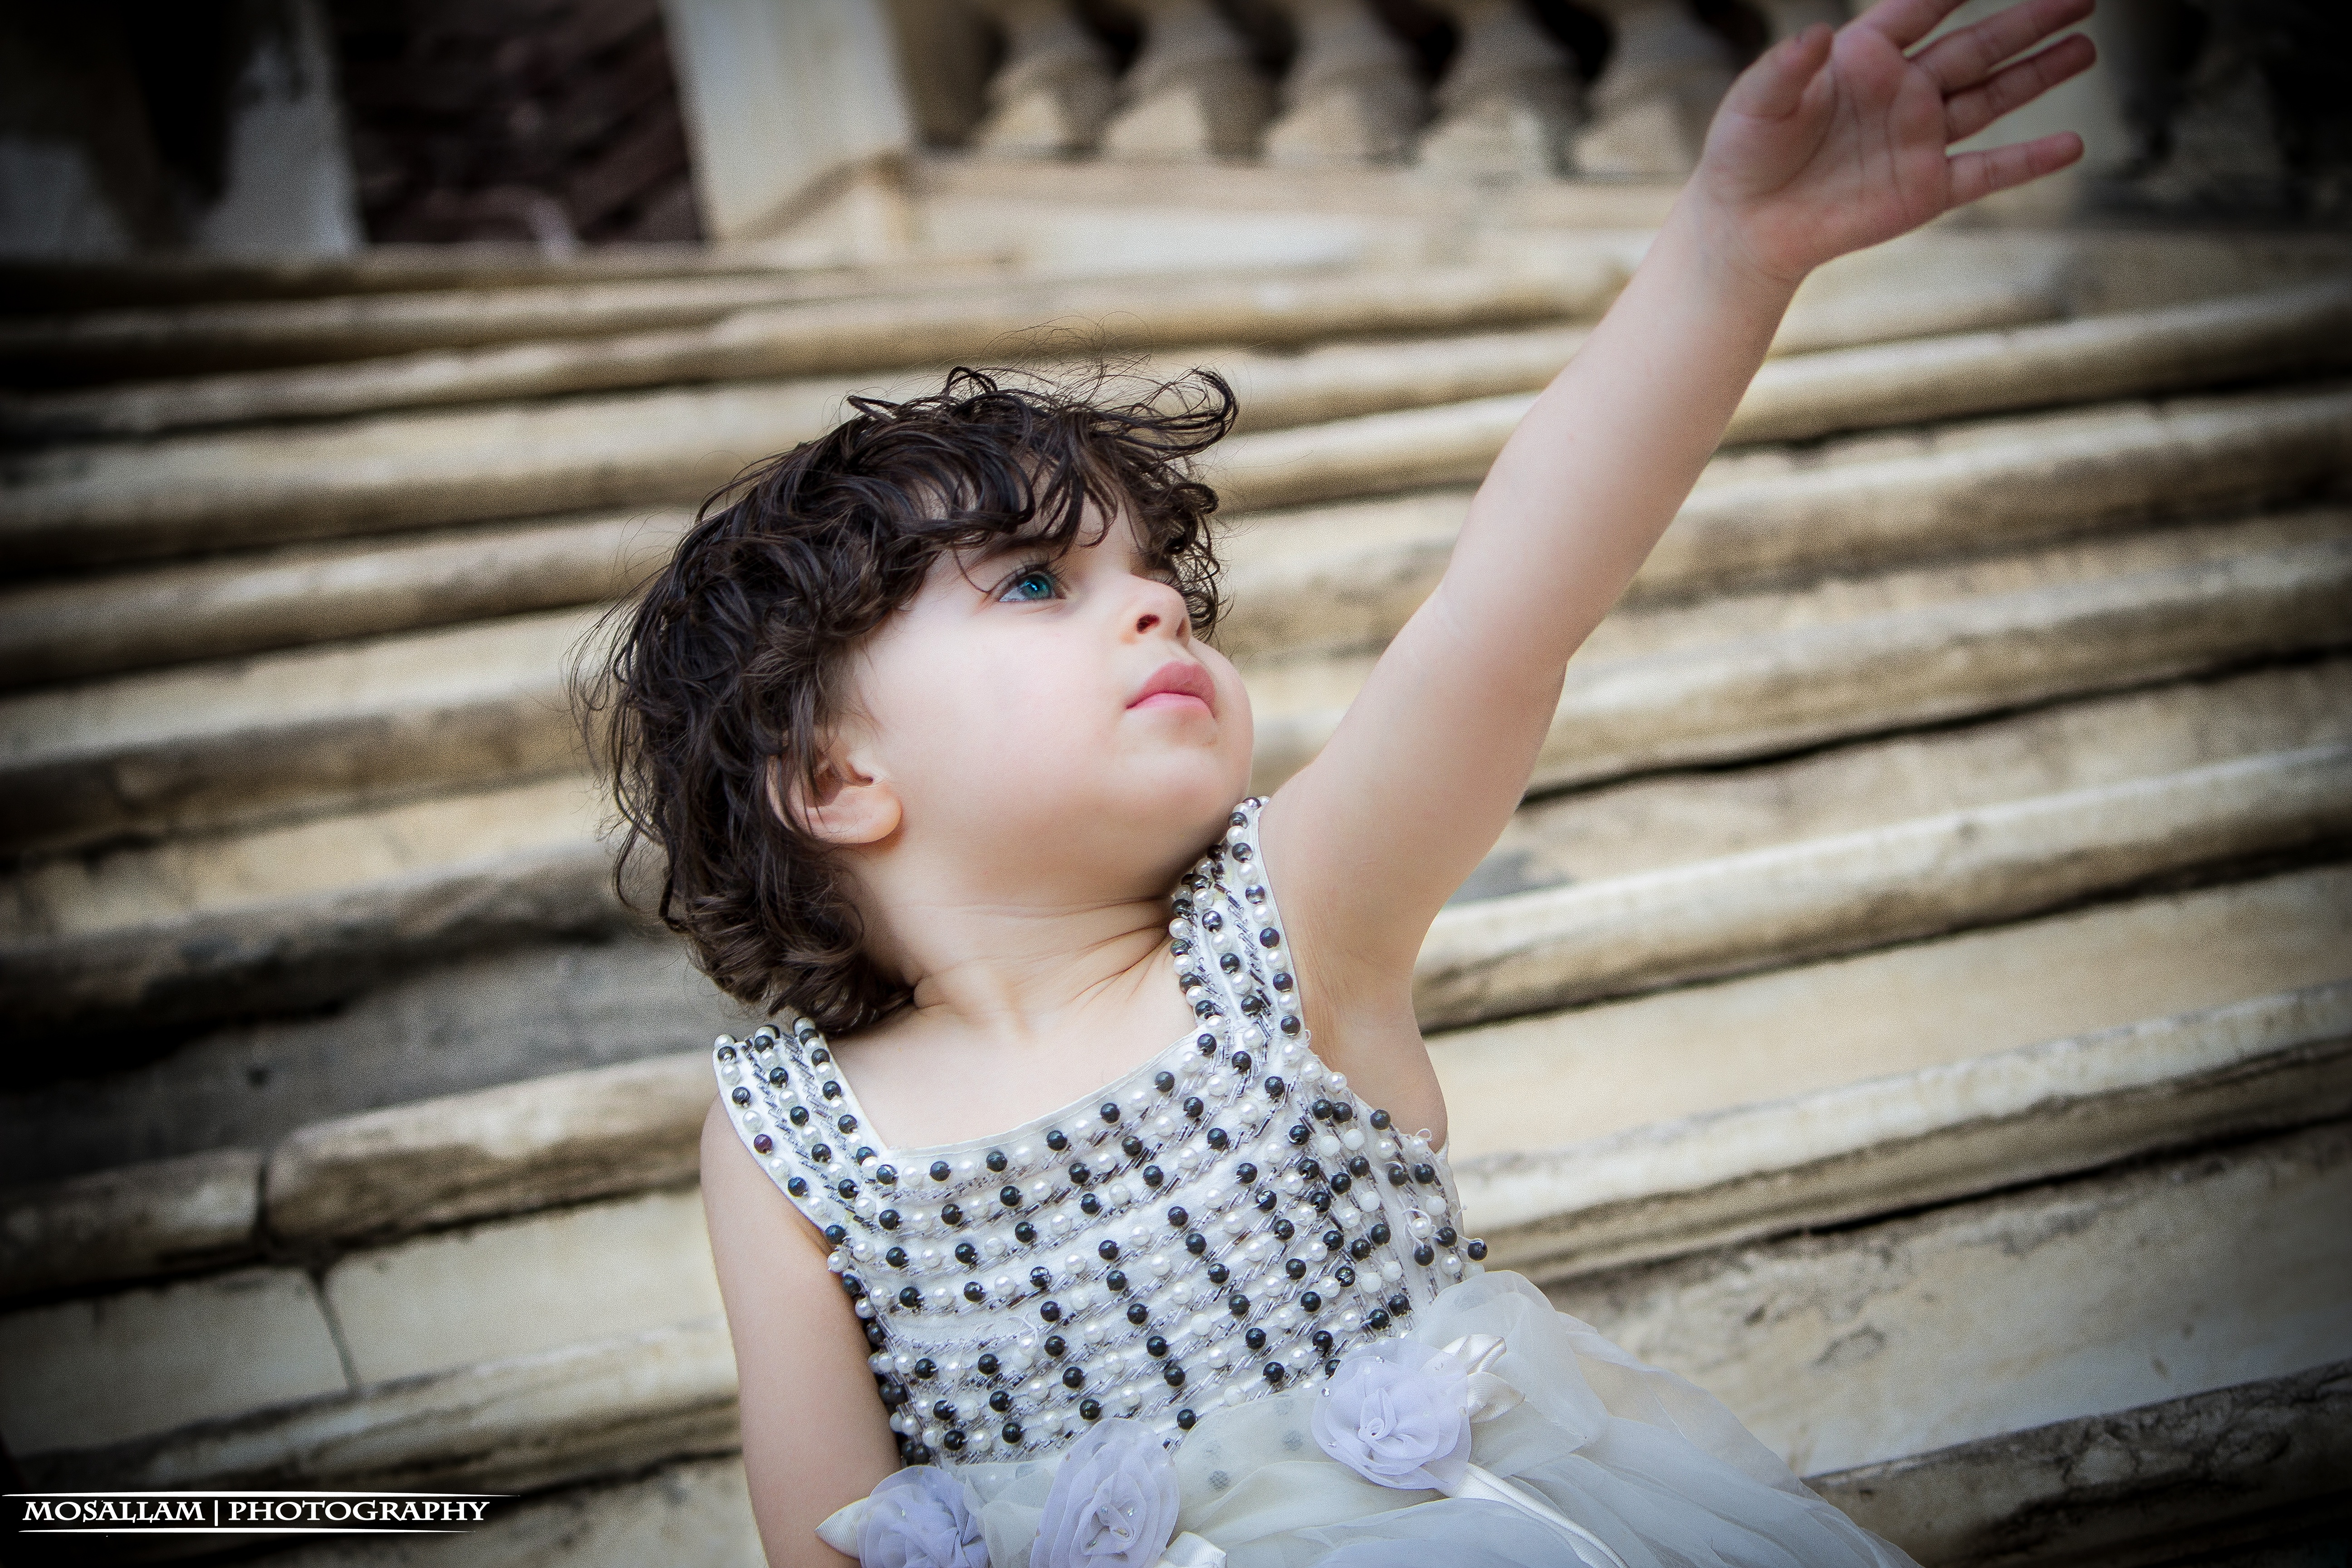
person, girl, woman, photography, portrait, model, sitting, child, fashion, lady, facial expression, dress, eye, photograph, skin, beauty, photo shoot, portrait photography, human positions